Eurasia (TV series)

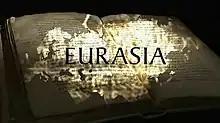
Title card

Eurasia: The Conquest of the East, also known as Eurasian Empires or simply Eurasia, is a documentary TV series about the Eurasian civilisations, which ran in eight episodes on NHK (2003) and France 5 (2004). It started on 20 April 2003, with the final episode broadcast on 14 December 2003. The series has been dubbed into English and Spanish.